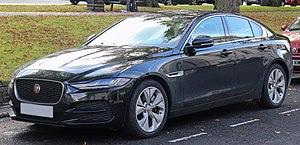
La Jaguar XE est un modèle de berline de luxe produite depuis 2015 par le constructeur automobile britannique Jaguar.